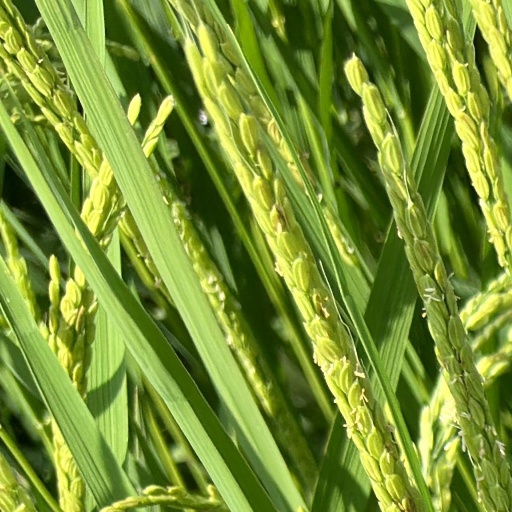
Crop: rice